My Life (Ronnie Milsap album)

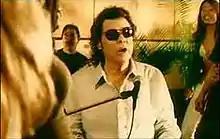
Milsap performs "Local Girls" amidst a party in the song's music video

The seventh track, "A Day in the Life of America", is described by allmusic.com as a "chronicling of mundane everyday events that borders on the depressing." The song discusses such activities as waiting in traffic, drinking coffee, microwaving dinner, checking e-mail, watching television in a day, and then proceeding to repeat the cycle the following day, while commenting that it's "just a day, a day in the life of America". The ninth track, "Local Girls" was released as a single, charting at No. 54. The song describes a man's visit to a tropical location, and his discovery of a "local girl", whom he ultimately marries. A video was released with the track. It features Milsap performing the song in a party setting.